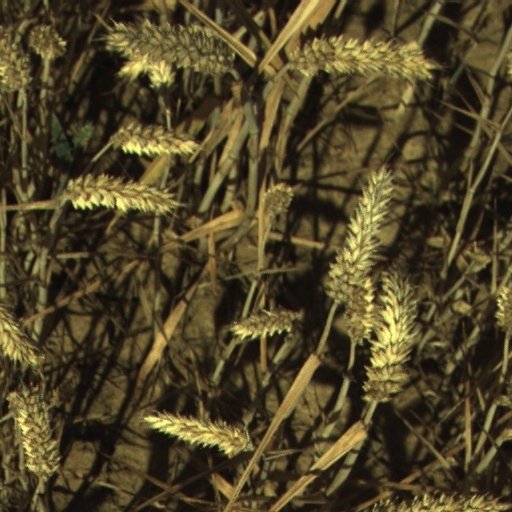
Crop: wheat